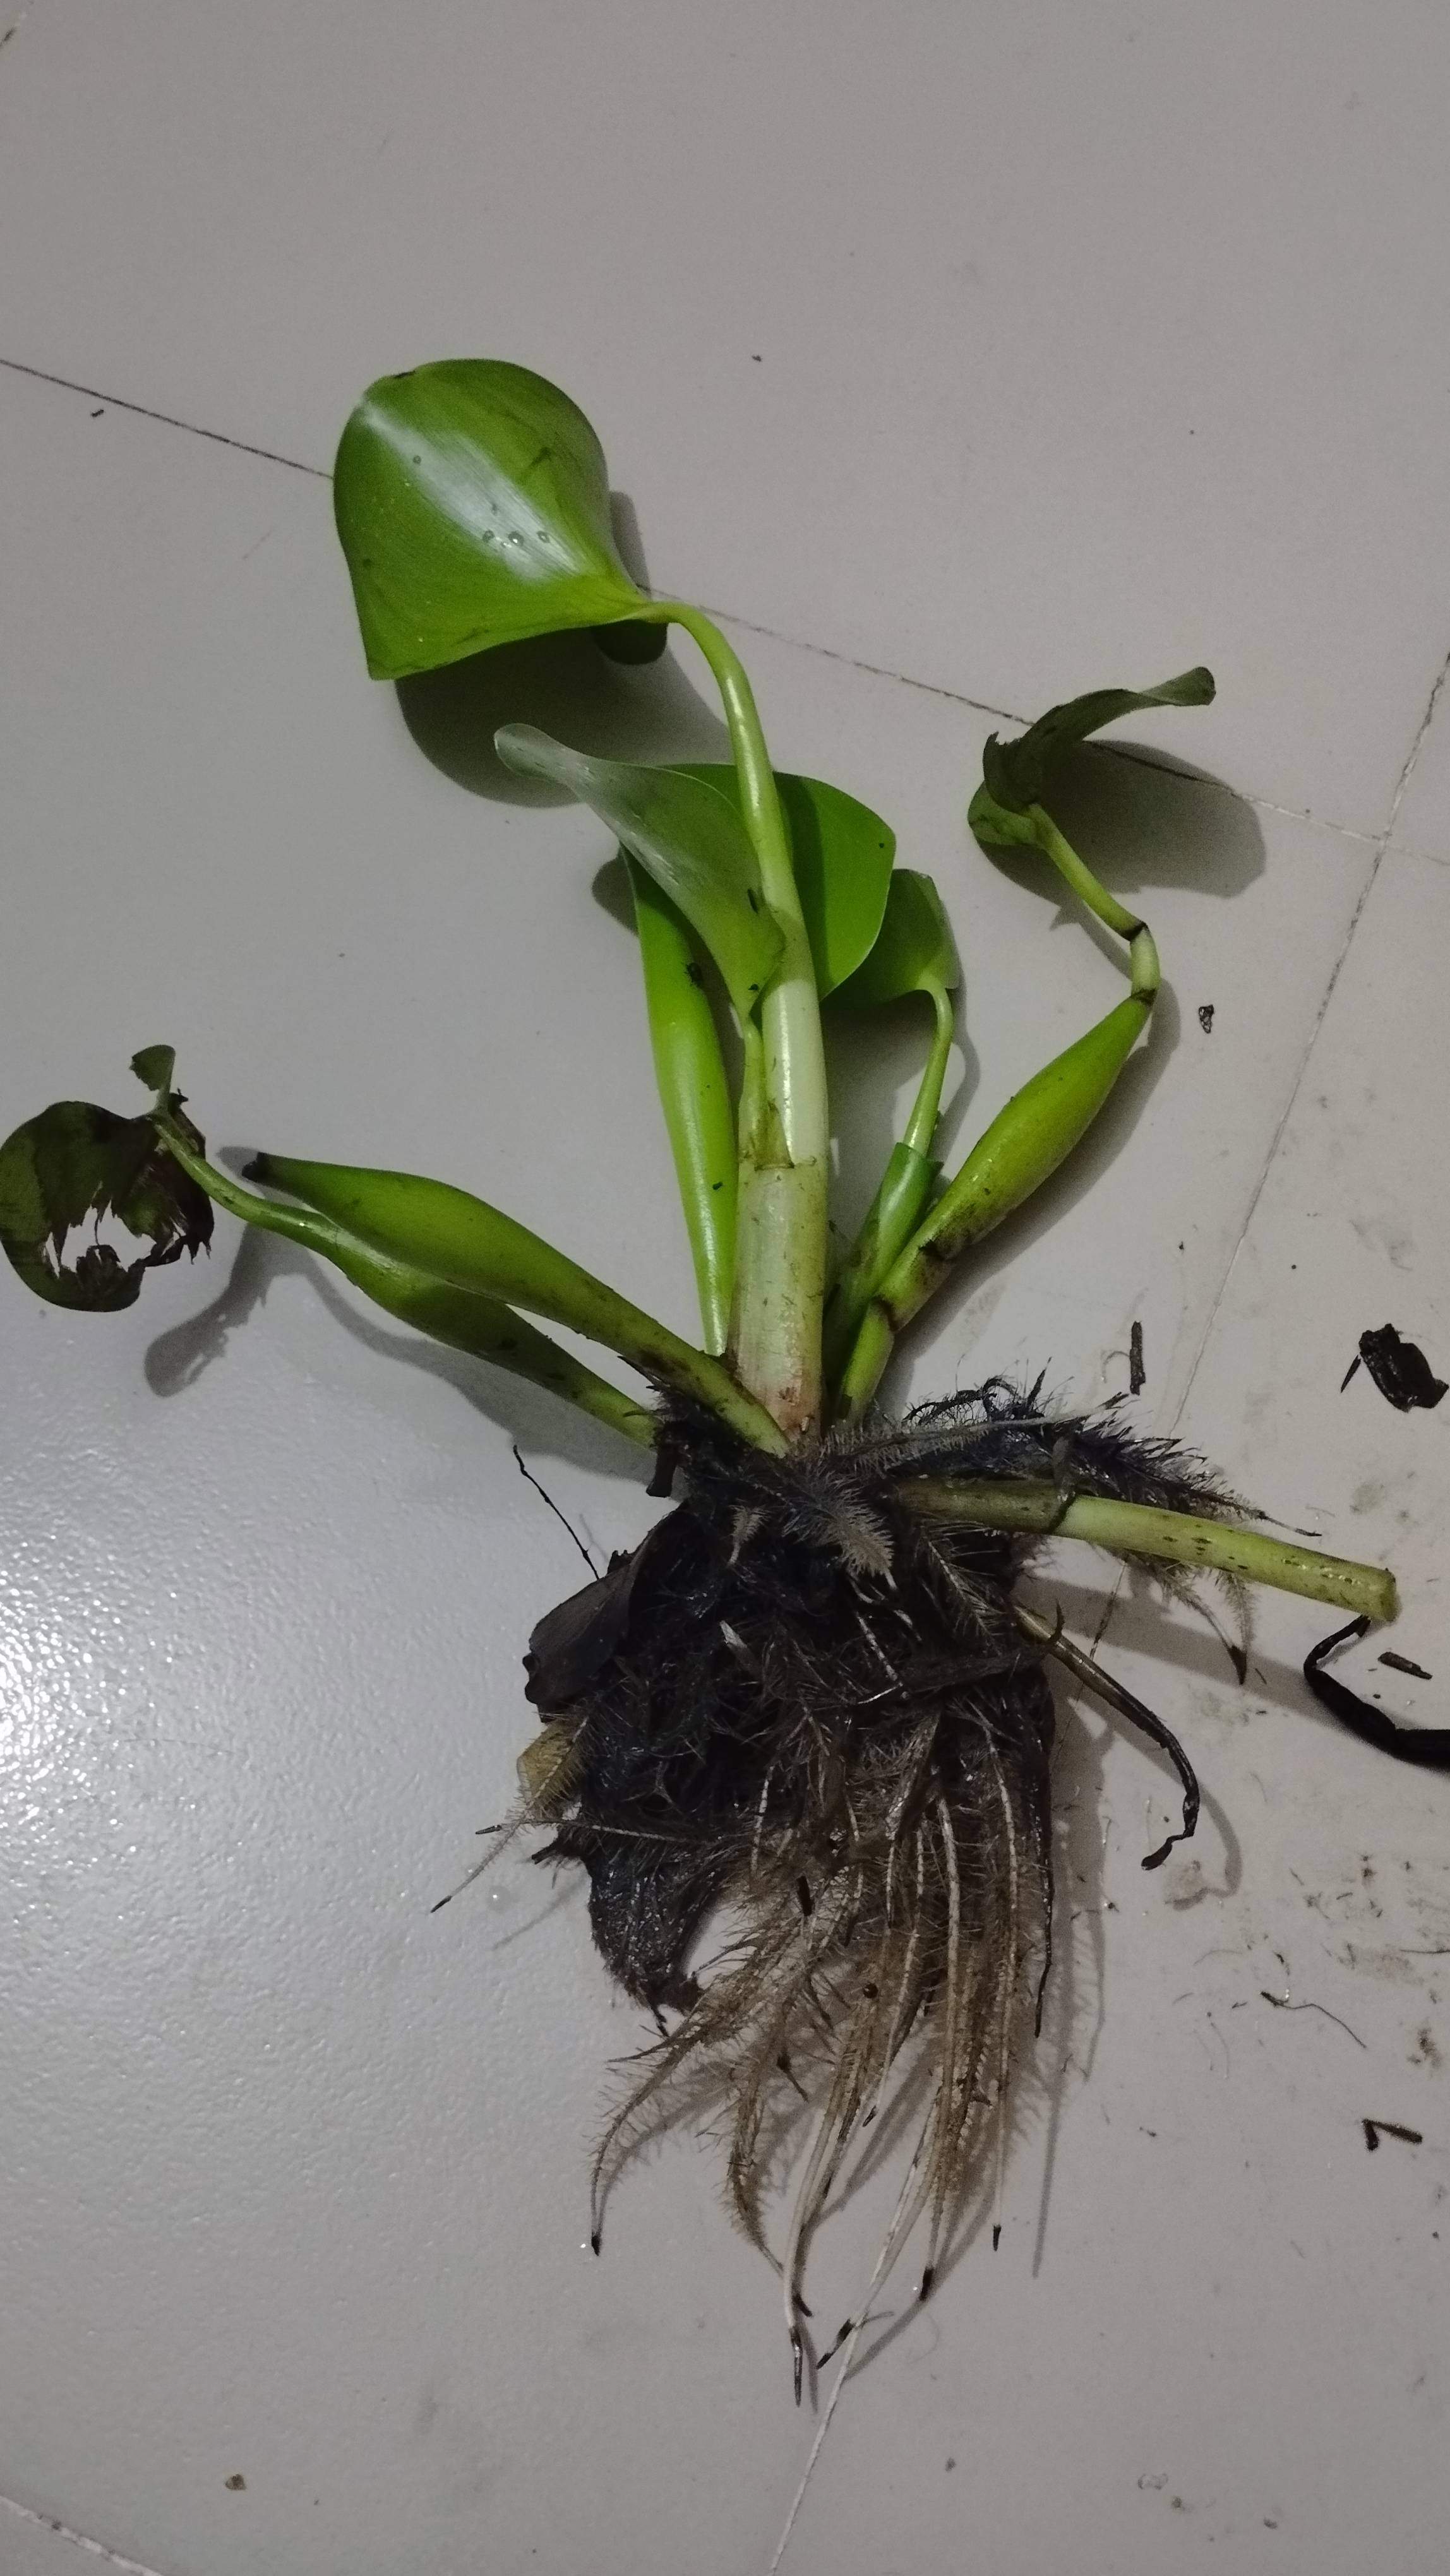
Species: Common Water Hyacinth (Eichornia crassipes)